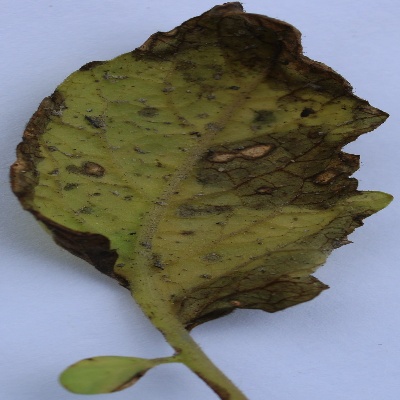
Crop: Tomato
Condition: septoria leaf spot